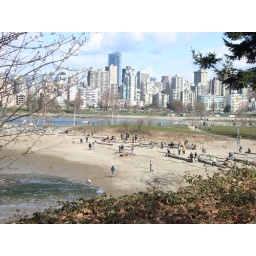
"Davis Beach", the dog beach at Hadden Park in Vancouver